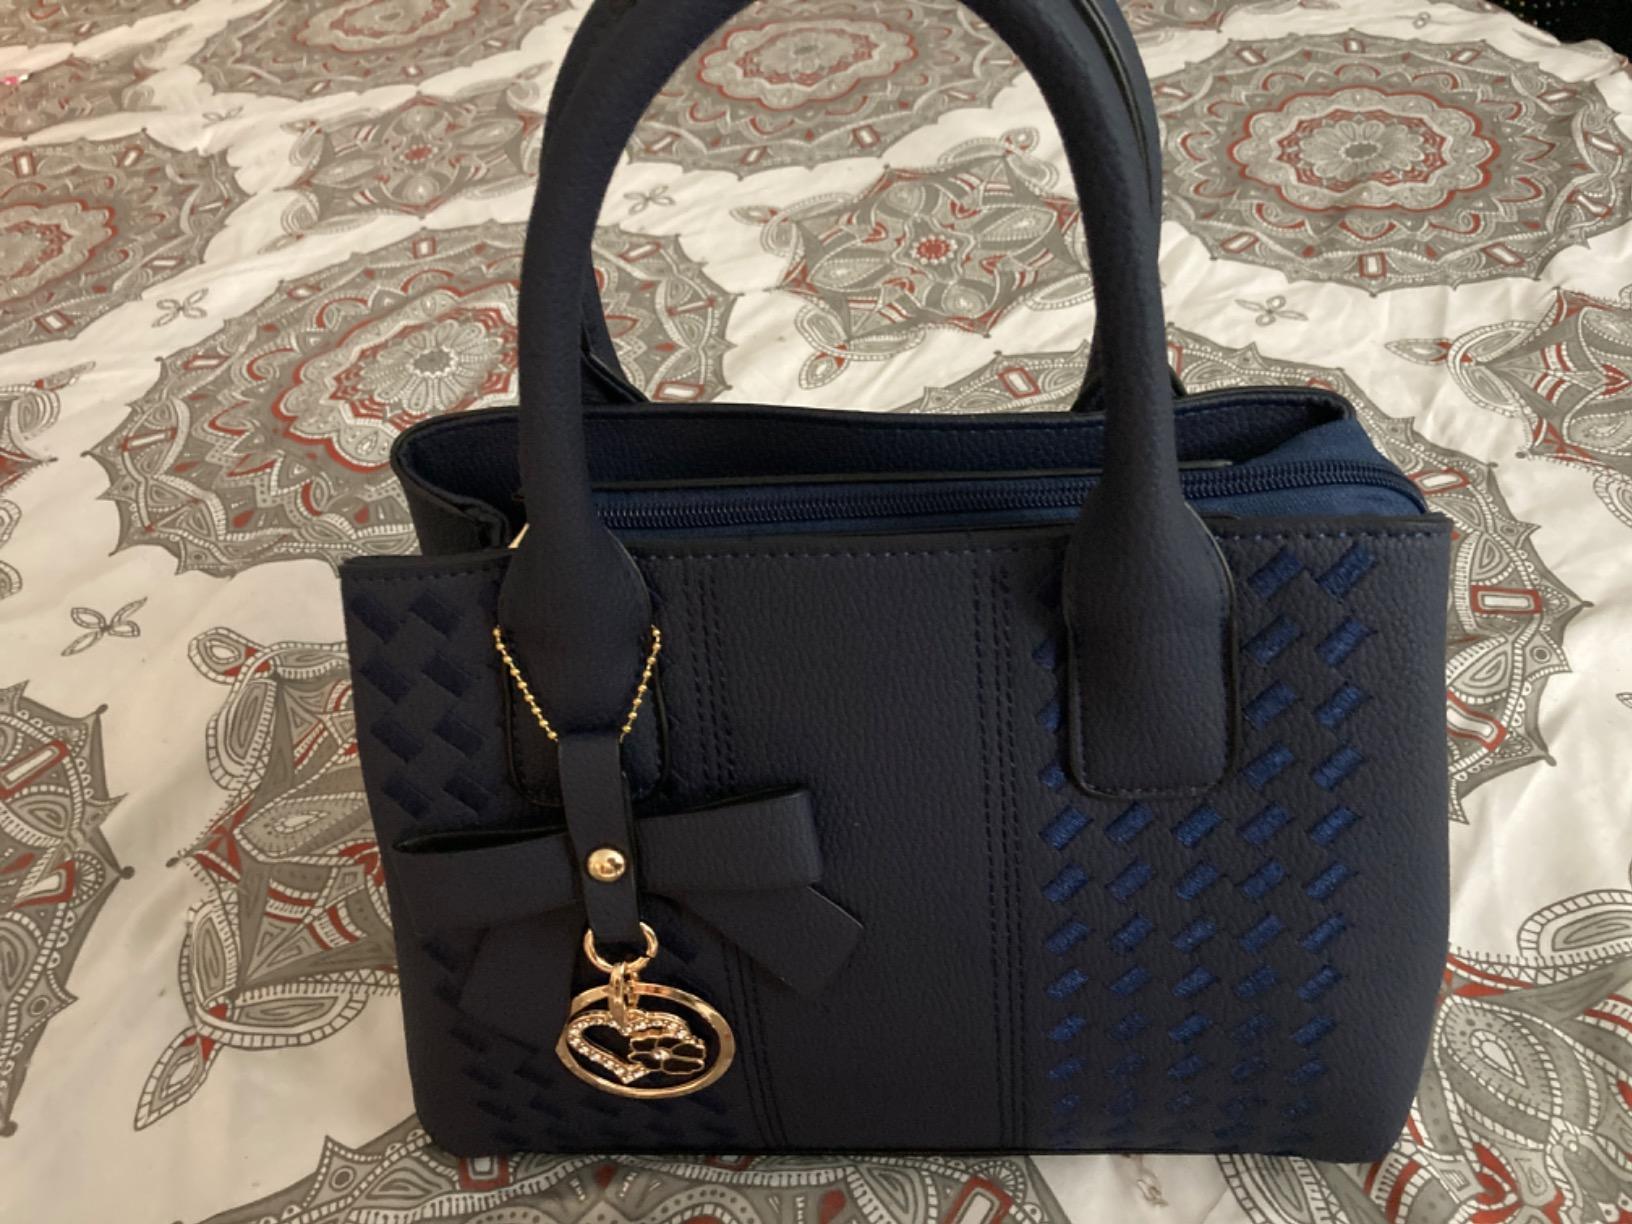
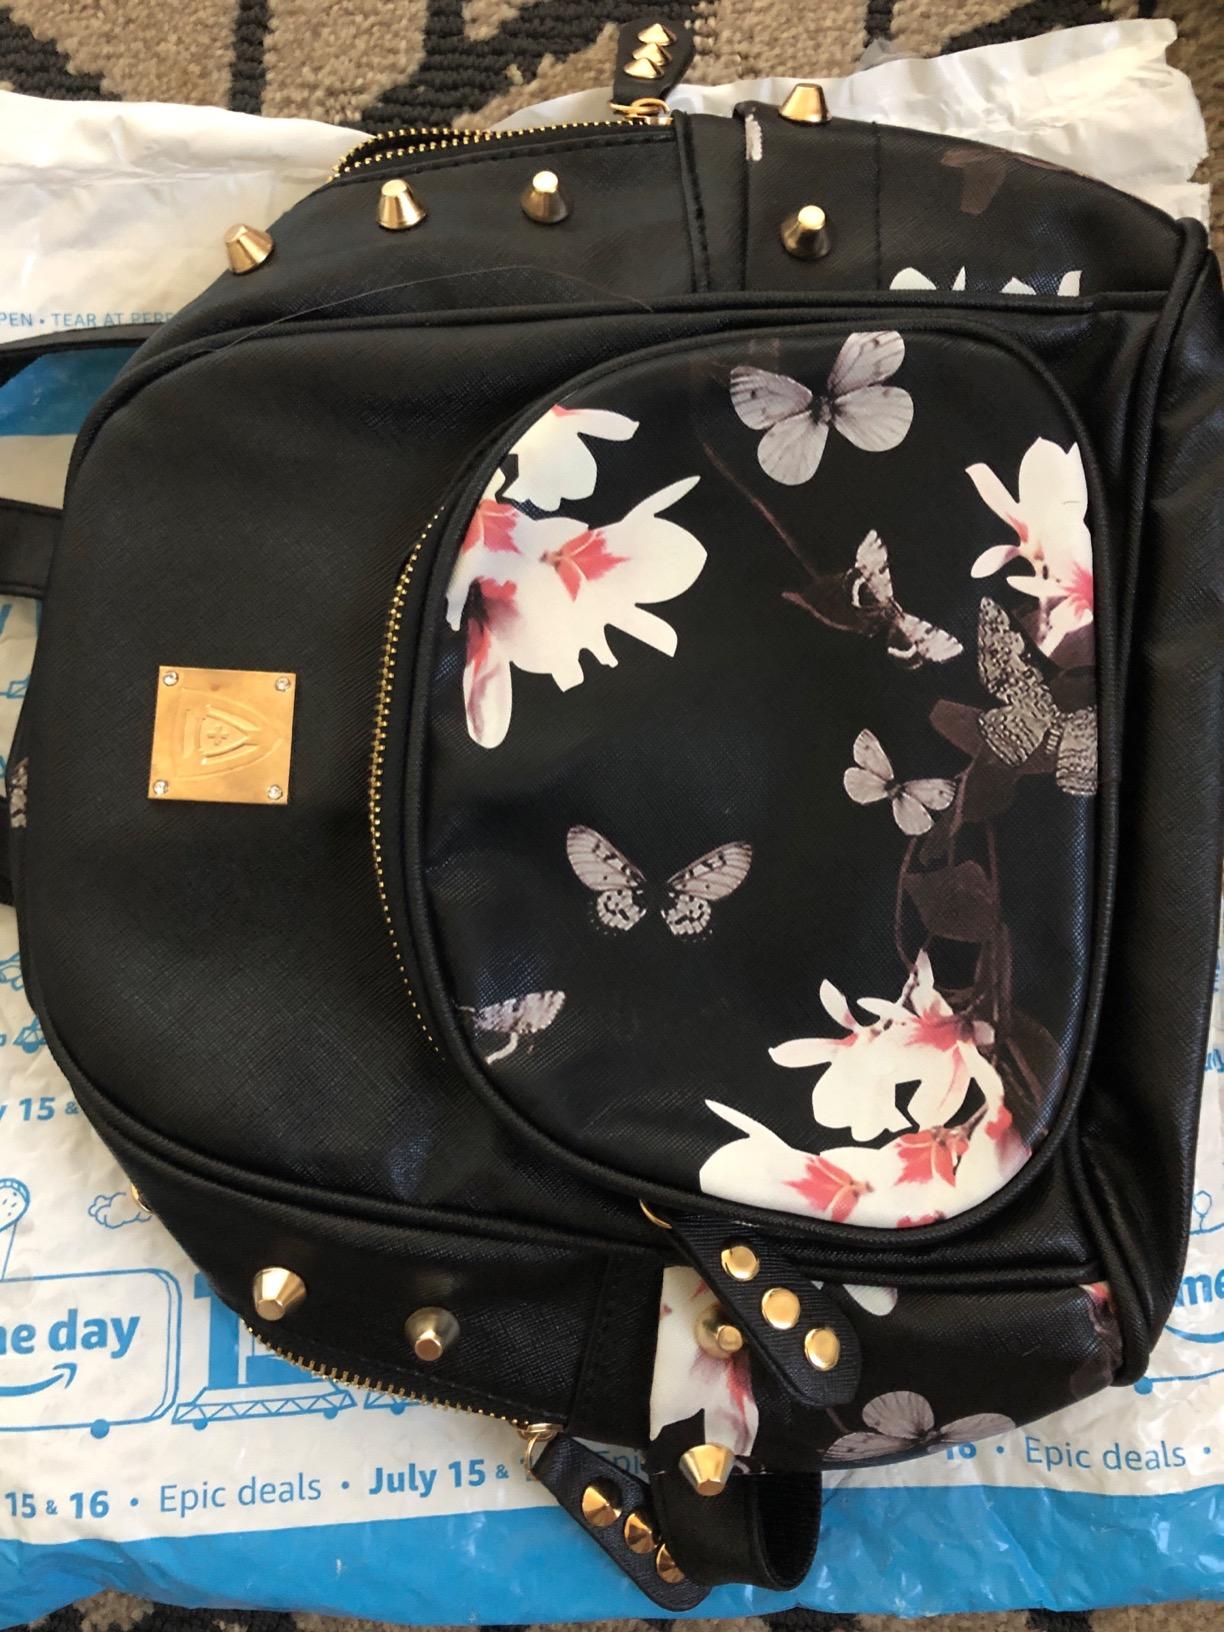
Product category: accessories_handbag
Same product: no